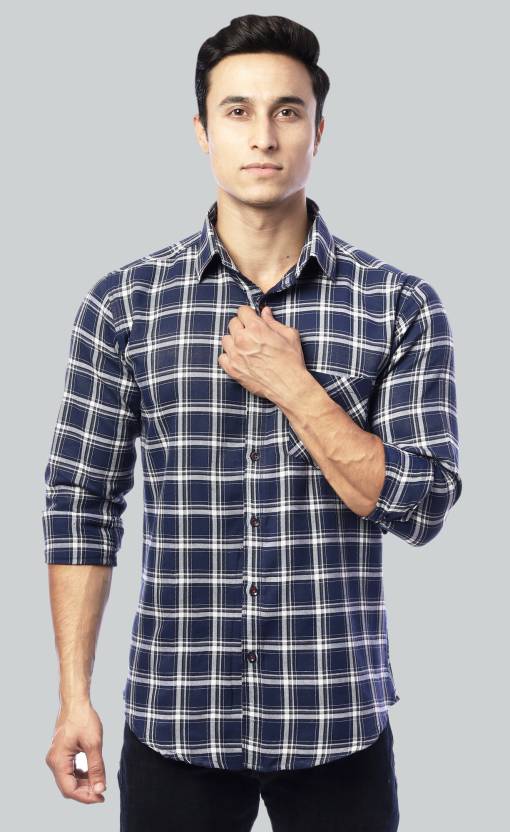
Product: Men Slim Fit Checkered Casual Shirt
Price: ₹298
Colors: Multicolor
Pattern: Checkered